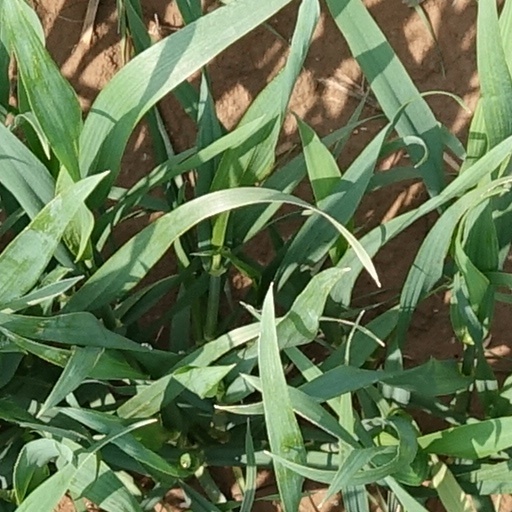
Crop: wheat